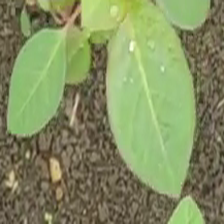
Weed species: Moti_dudhi(Euphorbia_geneculata_L)